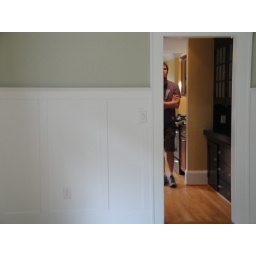
grady lurking in the kitchen - this is the wall we're thinking of removing